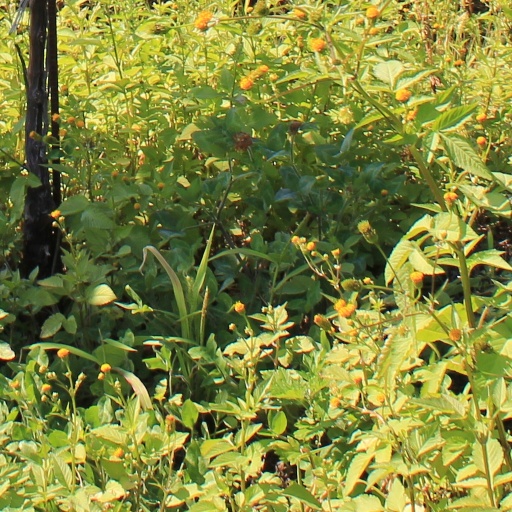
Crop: grape